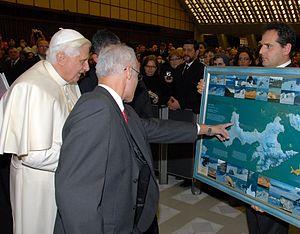
La Commission bulgare pour les toponymes antarctiques a été créée par l'Institut antarctique bulgare en 1994, et depuis 2001 est une institution affiliée au Ministère des Affaires étrangères bulgare. Cette commission a approuvé des noms bulgares pour certains toponymes de l'Antarctique, lesquels ont été officiellement attribués par le Président de la République de Bulgarie, conformément à la constitution bulgare et à la pratique internationale établie.
Lioubomir Lalov Ivanov est un mathématicien, homme politique et essayiste bulgare né le 7 octobre 1952 à Sofia. Il dirige depuis 1990 la section de logique mathématique à l'Institut de mathématique et d'informatique de l'Académie bulgare des sciences. Il est également, depuis 1994, président de la Commission bulgare pour les toponymes antarctiques, et, dans le cadre de son activité dans le cadre d'ONG, président de la fondation atlantiste Manfred Wörner et a été de 2001 à 2009 président du Club Atlantique de Bulgarie, la vitrine officielle de l'atlantisme en Bulgarie.